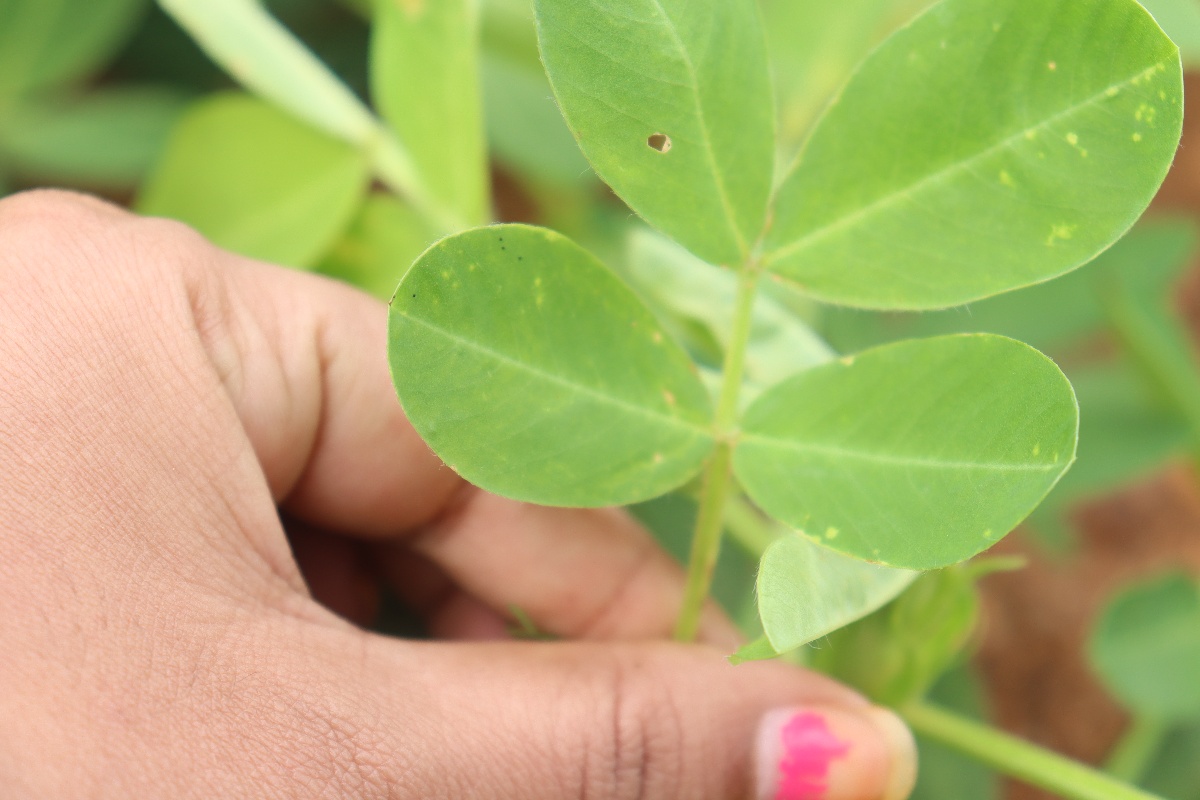
Label: early_leaf_spot